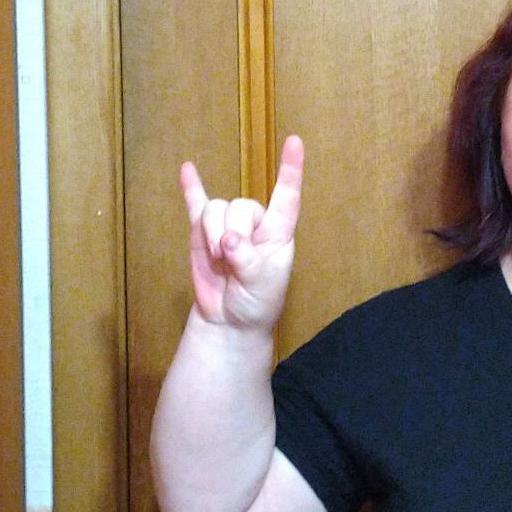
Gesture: rock